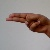
The image shows a hand gesture representing the letter 'H' in Indian Sign Language.